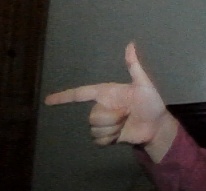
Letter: yaa